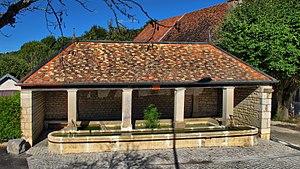
Le lavoir-abreuvoir de Tallenay
Tallenay est une commune française située dans le département du Doubs en région Bourgogne-Franche-Comté. Les habitants se nomment les Tallenaysiens et Tallenaysiennes.